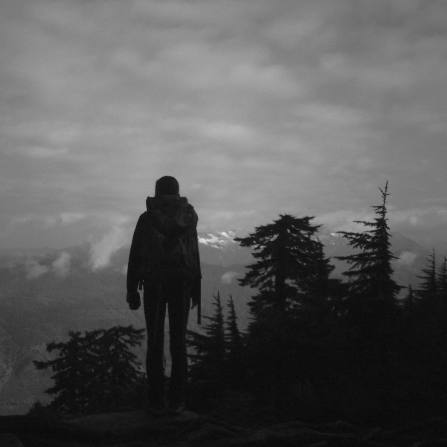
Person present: Yes